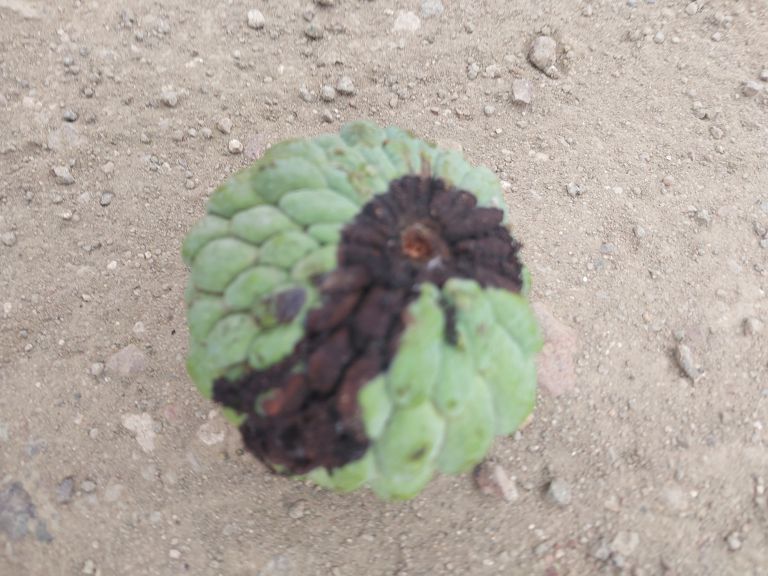
Disease label: Diplodia Rot